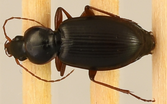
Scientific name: Synuchus impunctatus
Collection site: Bartlett Experimental Forest NEON (BART), plot BART_068